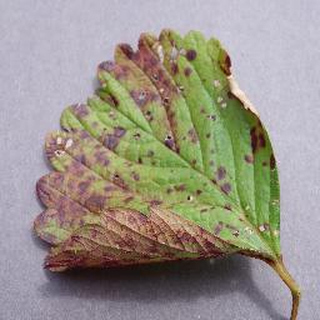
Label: strawberry_leaf_scorch